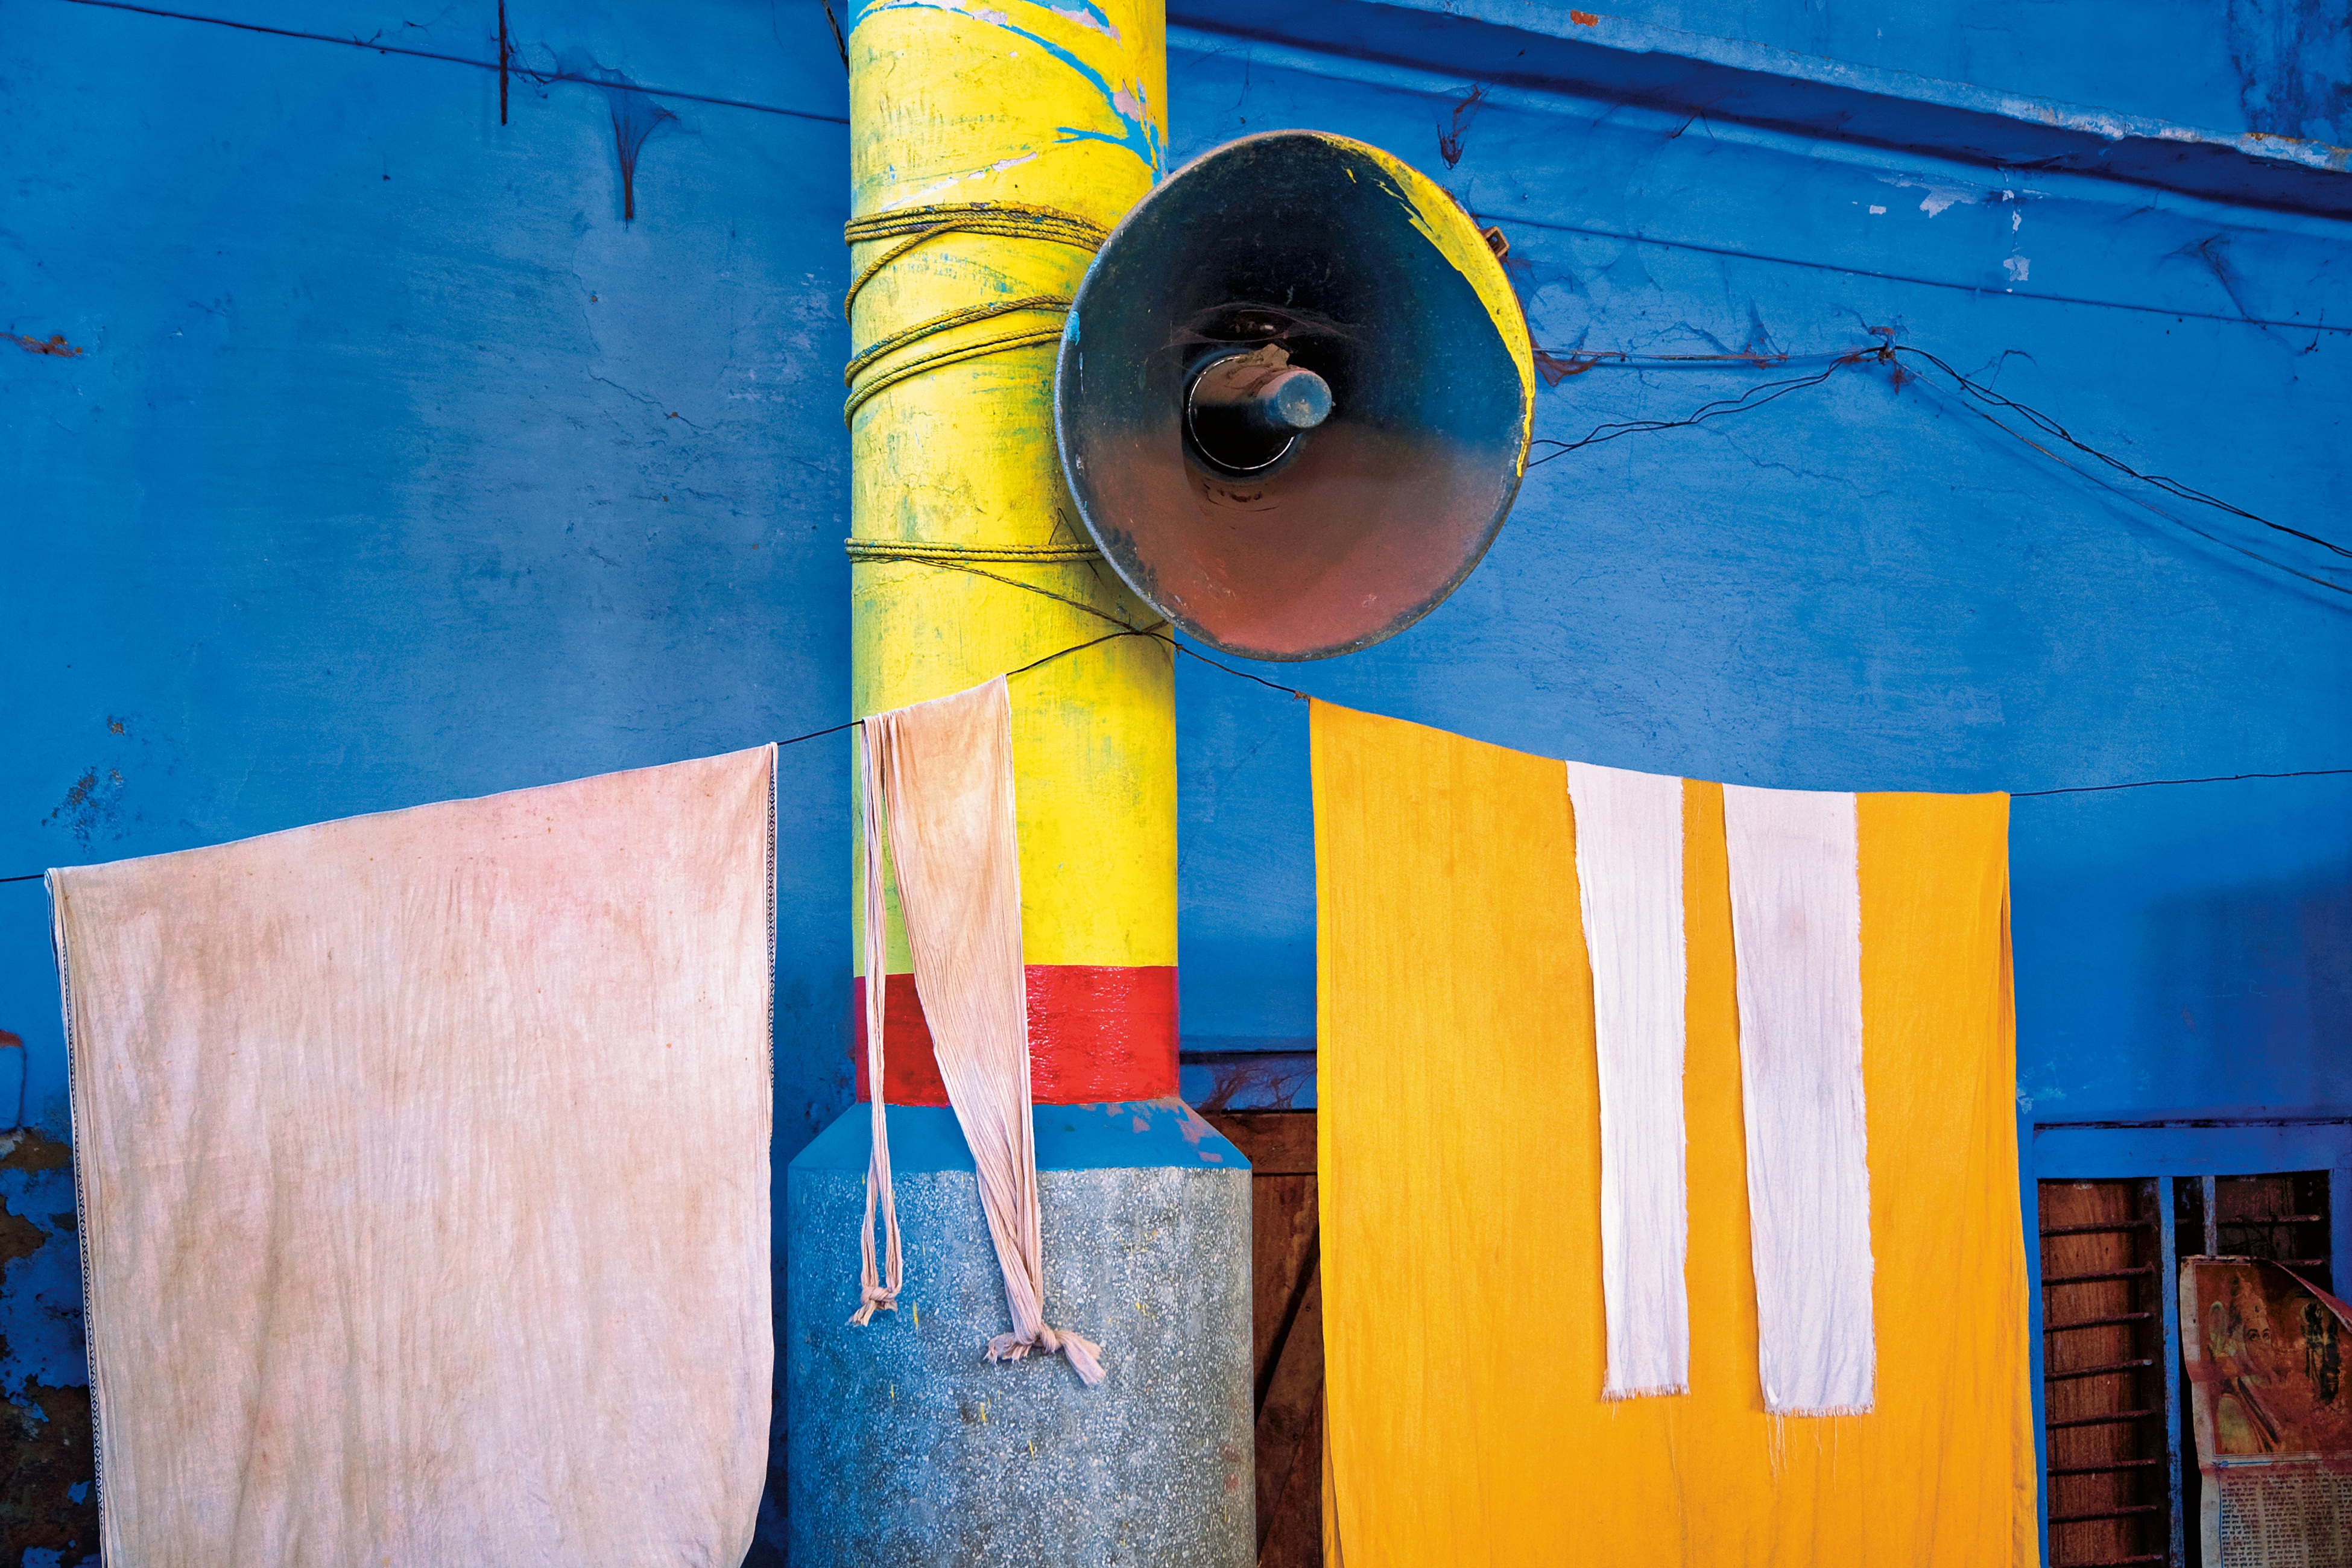
wall, summer, column, red, color, asia, blue, clothing, yellow, lifestyle, outside, art, fun, mural, style, india, clothes, shape, megaphone